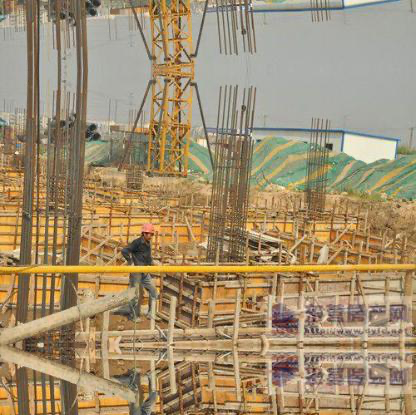
Objects in the image:
label: helmet